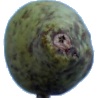
Label: Pear Stone 1